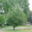
Label: oak_tree